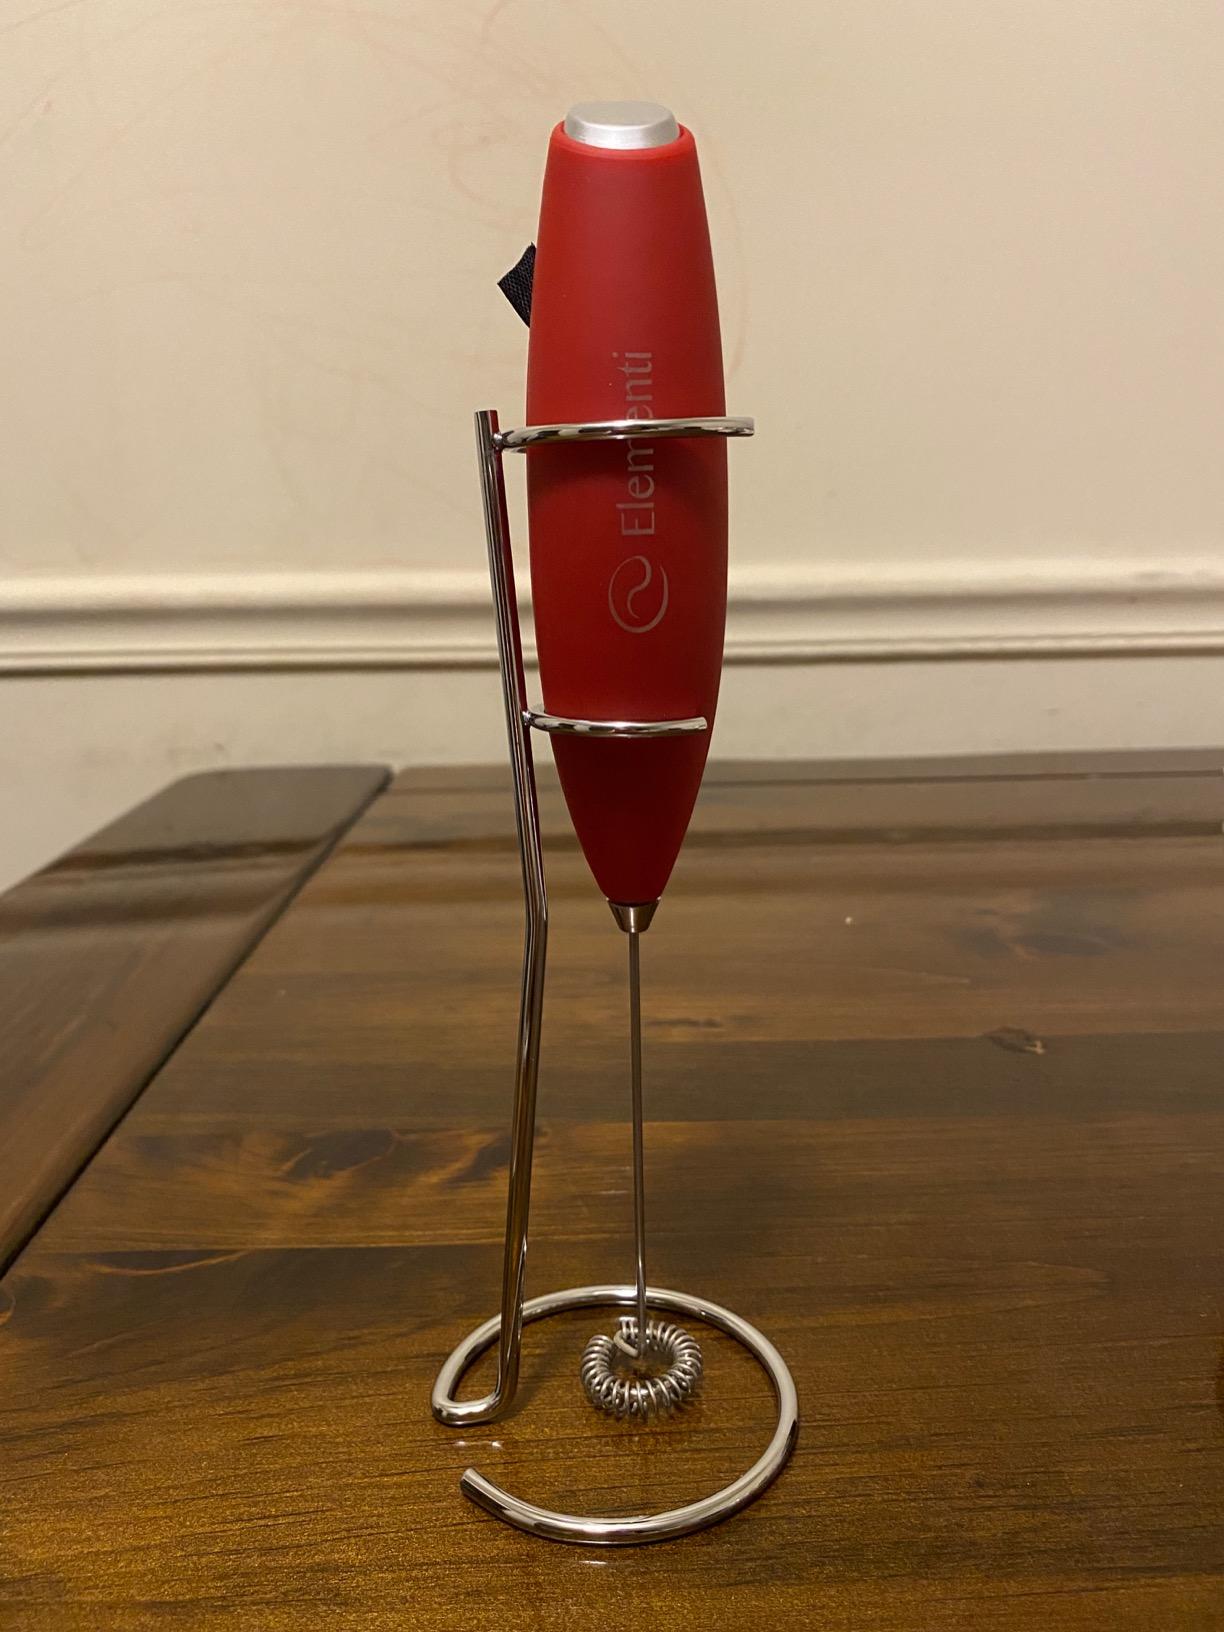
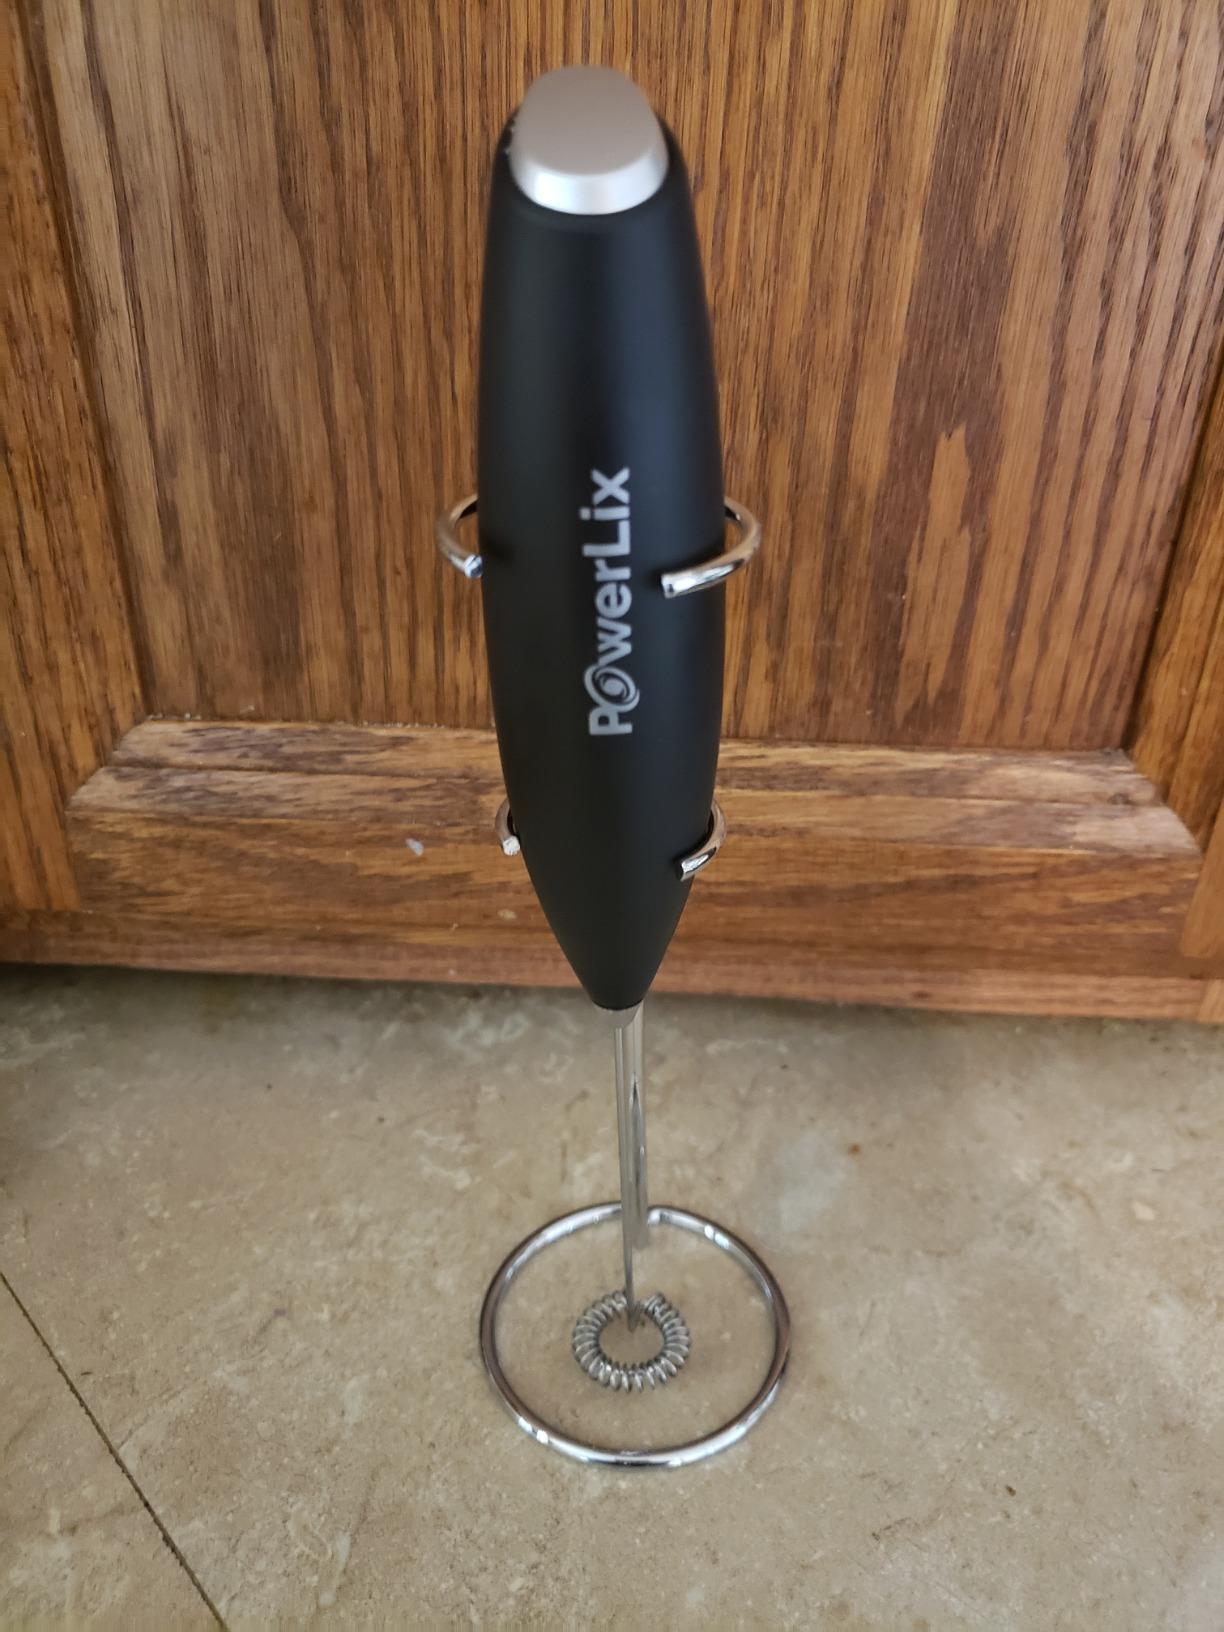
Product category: items_mixer
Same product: no